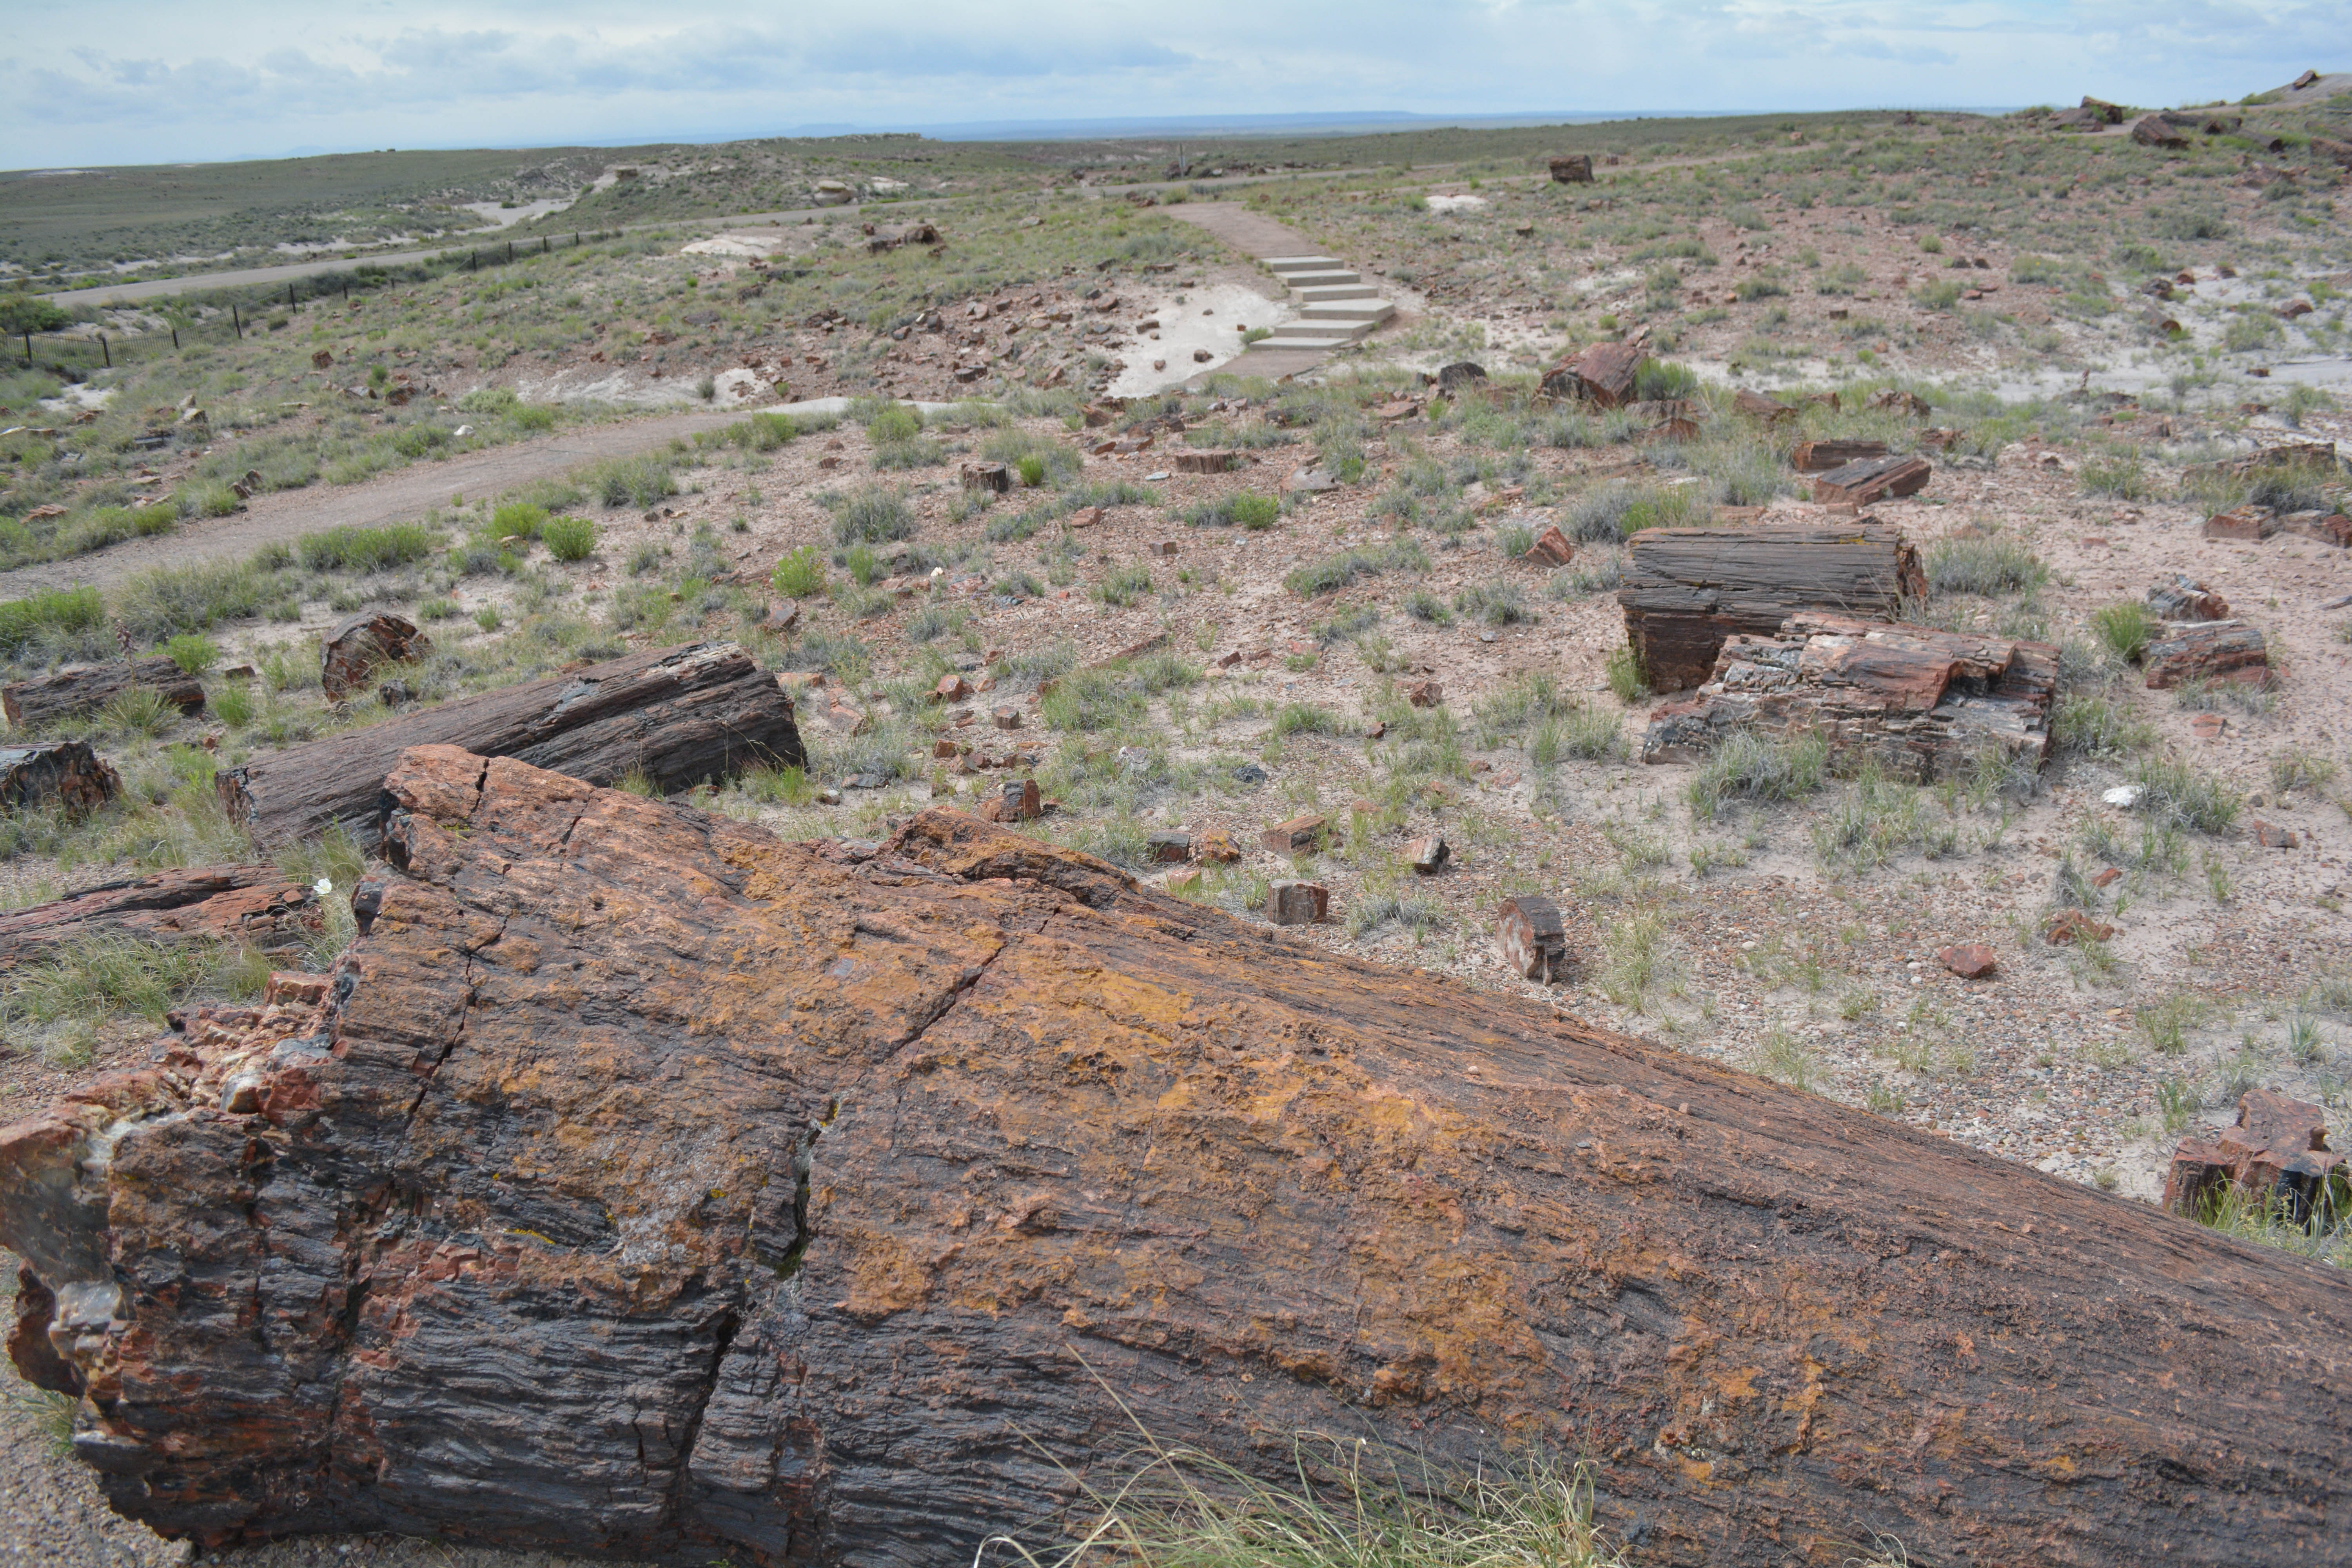
rock, cliff, soil, terrain, geology, ruins, plateau, marccooper, painteddesert, petrifiedforest, route66, holbrook, arizonalandscape, habitat, ecosystem, natural environment, geological phenomenon